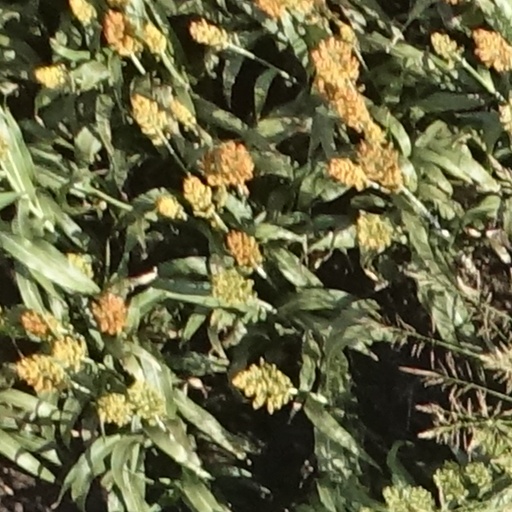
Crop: sorghum